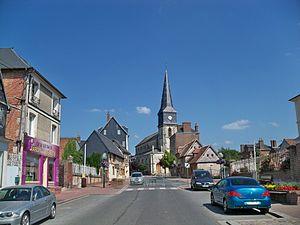
église de Livarot, Calvados
Livarot est une ancienne commune française, située dans le département du Calvados en région Normandie, devenue le 1ᵉʳ janvier 2016 une commune déléguée au sein de la commune nouvelle de Livarot-Pays-d'Auge.